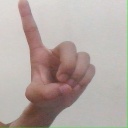
अक्षर: ड